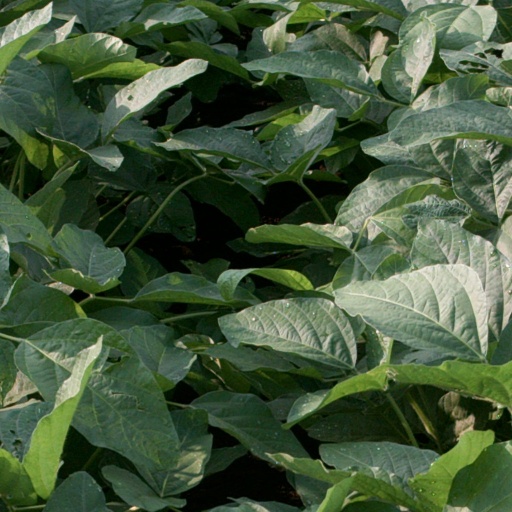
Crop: soybean